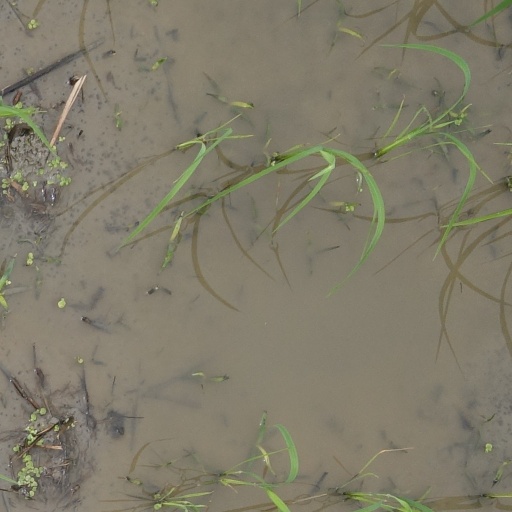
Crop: rice